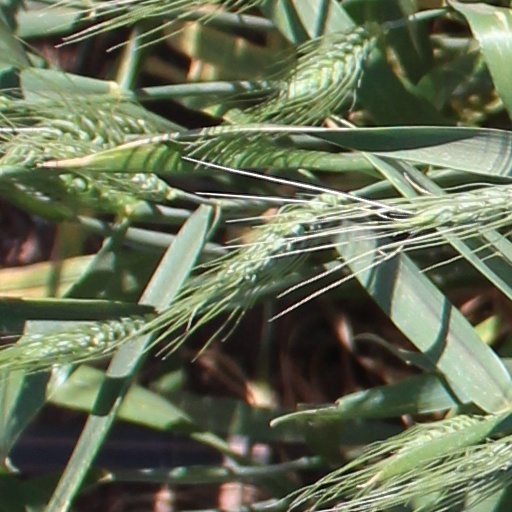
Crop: wheat